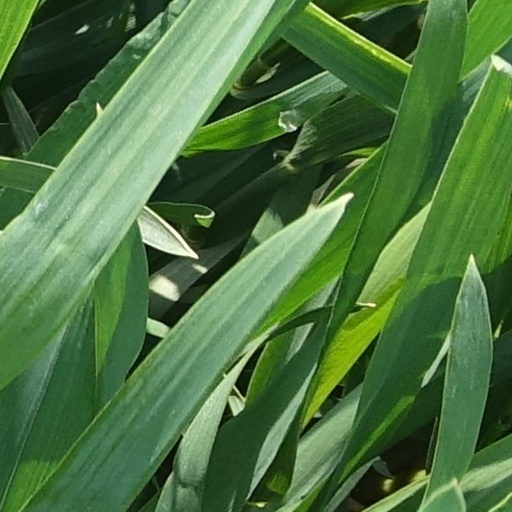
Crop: wheat